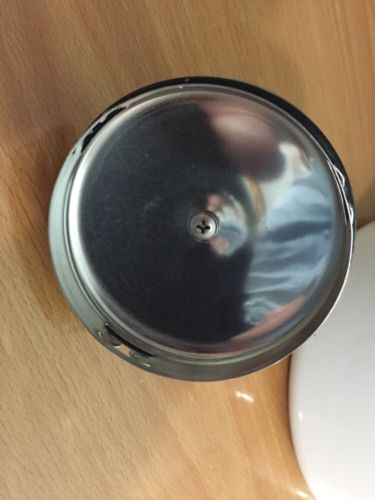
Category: kettle